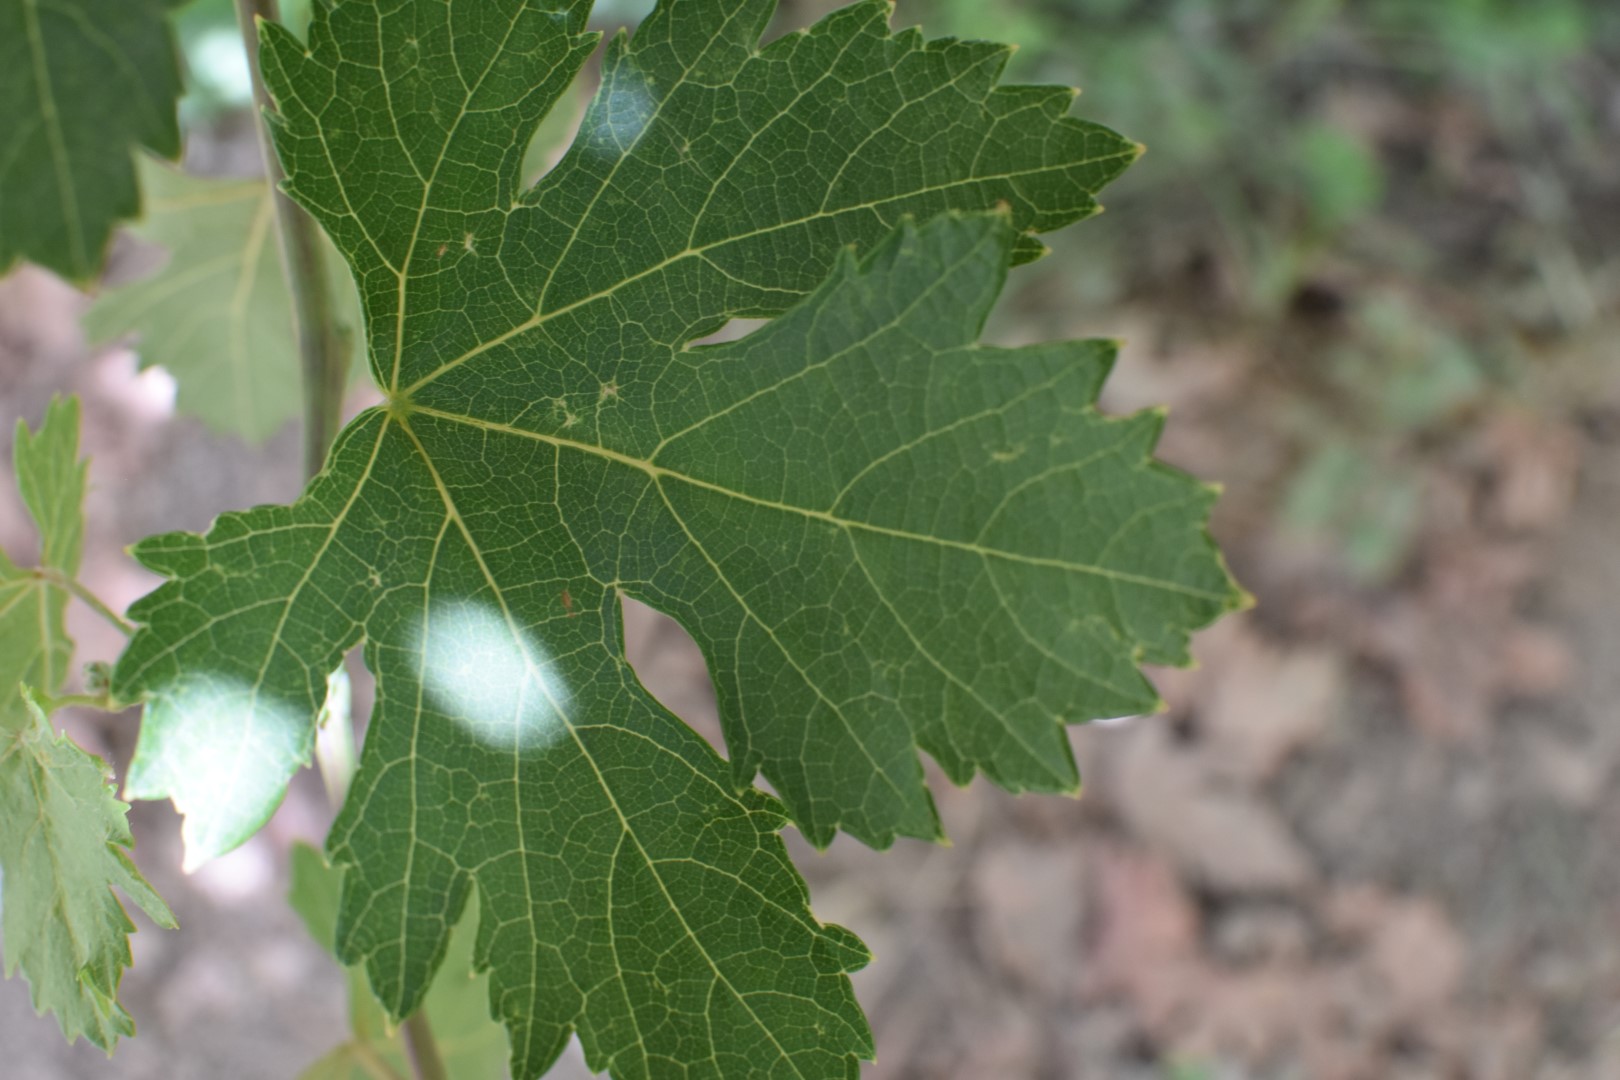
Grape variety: Riasi